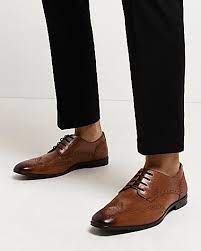
Label: Brogue